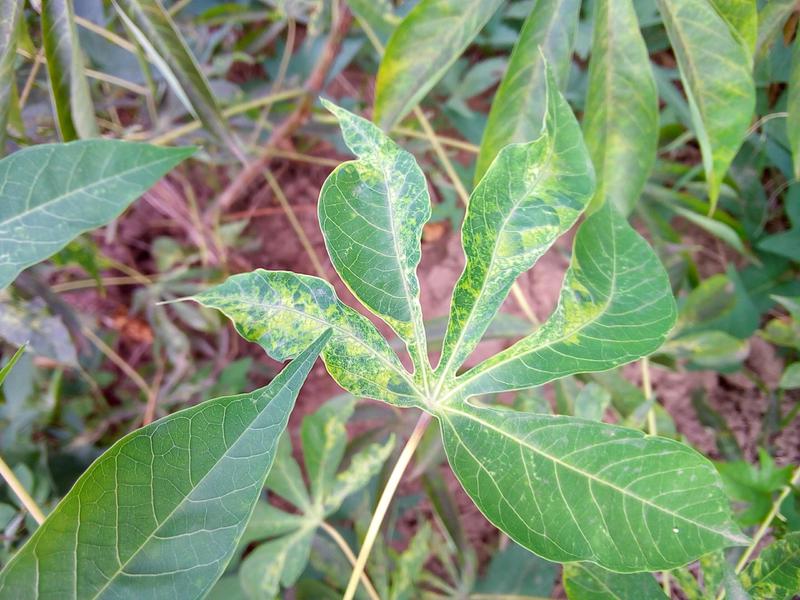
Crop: cassava
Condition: mosaic_disease